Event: Nepal Earthquake
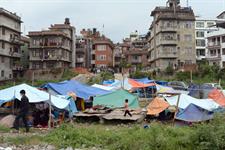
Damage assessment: damage